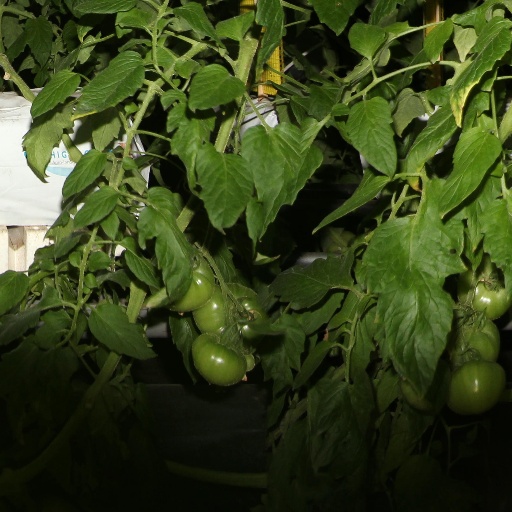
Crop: tomato